OMX Iceland 8

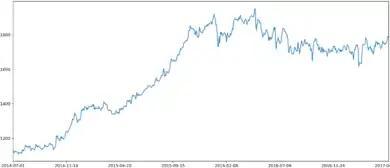
Value of the OMX Iceland 8 over time.

OMX Iceland 8 (OMXI8) was the name of a stock market index for the eight largest and most traded stocks listed on the Nasdaq Iceland stock exchange, between July 2014 and June 2019.